Raif Dizdarević

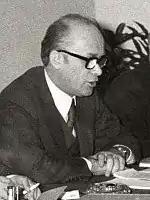
Dizdarević in 1973

After the war, as a member of the Communist Party, Dizdarević was elevated into high political functions. From 1945, he was a member of the State Security Administration. As a diplomat, he served in embassies in Bulgaria (1951–1954), the Soviet Union (1956–1959), and Czechoslovakia (1963–1967).